Valley of the Kings

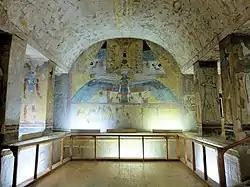
First (upper) burial hall in the tomb of Twosret and Setnakhte, KV14; scenes from the Book of Caverns are depicted on the far wall

The first ruler of the dynasty, Setnakhte, had two tombs constructed for himself. He started excavating the eventual tomb of his son, Ramesses III, but abandoned that dig when it unintentionally broke into another tomb. He then usurped and completed the tomb of the Nineteenth Dynasty female pharaoh, Twosret, KV14. Therefore, this tomb has two burial chambers, the later extensions making this one of the largest of the Royal tombs, at over 150 metres. KV11 was later restarted and extended and on a different axis for Ramesses III.